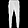
Label: Trouser